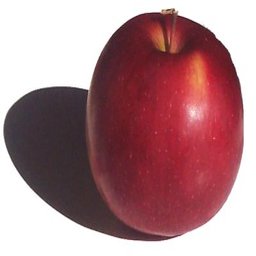
Label: Apple